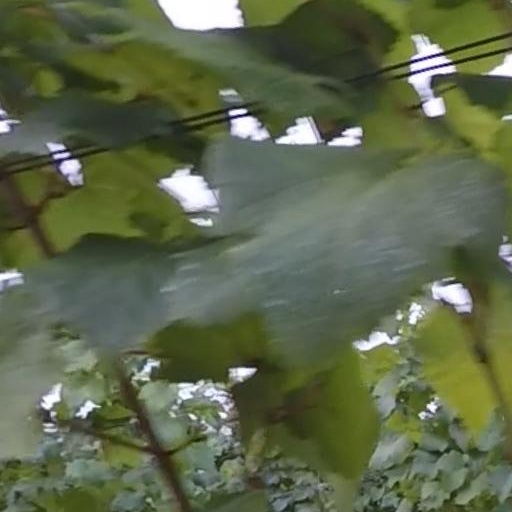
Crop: grape